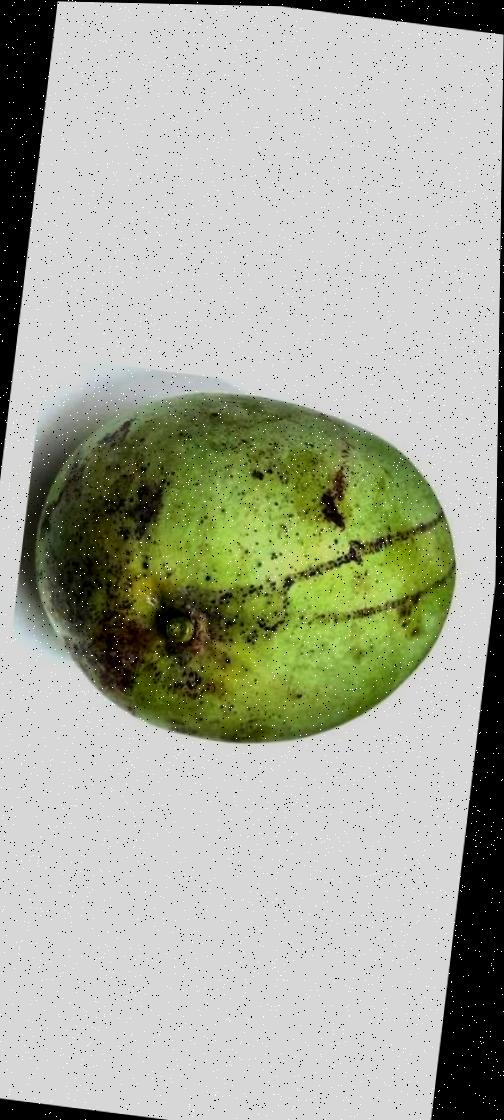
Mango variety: Fazli Shurmai